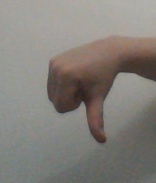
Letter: waw